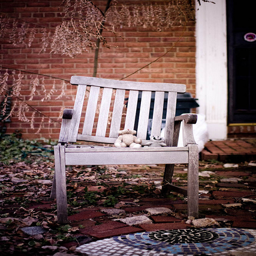
A broken seat that has stuffed animals on it.
a broken bench with some dolls on it
The animal is sitting on the broken down chair.
A small teddy bear sitting in a white outdoor chair.
There is a broken chair in front of the house.